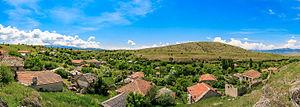
Bechichté est un village du sud de la Macédoine du Nord, situé dans la municipalité de Prilep. Le village comptait 22 habitants en 2002.